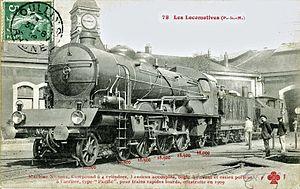
Locomotive compound prototype 231 PLM 6001, 1909.
Il s'agit des locomotives acquises par les anciennes compagnies et réformées avant la création de la SNCF le 1ᵉʳ janvier 1938.
Une locomotive compound est une locomotive à vapeur à expansion multiple, c'est-à-dire que la vapeur se détend successivement dans au moins deux étages de cylindres en cascade : la vapeur issue du cylindre haute pression se détend à son tour dans un cylindre basse pression.
La 231 PLM 6001 est le prototype d'une locomotives compound de type Pacific utilisée pour la traction des trains de voyageurs de la Compagnie des chemins de fer de Paris à Lyon et à la Méditerranée. En 1925, elle est immatriculée 231 C 1.